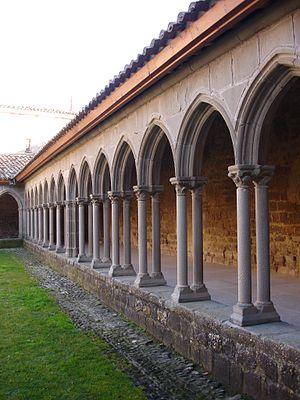
Abbaye de Saint-Hilaire, Aude (11), cloître
L'abbaye de Saint-Hilaire est une abbaye bénédictine située à Saint-Hilaire dans le département de l'Aude entre Limoux et Carcassonne. L'abbaye fortifiée date du VIIIᵉ siècle et son église du XIIᵉ siècle.